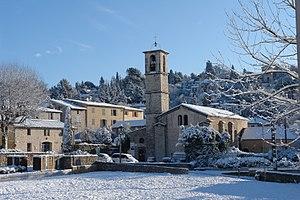
Valbonne (06) Alpes Maritimes